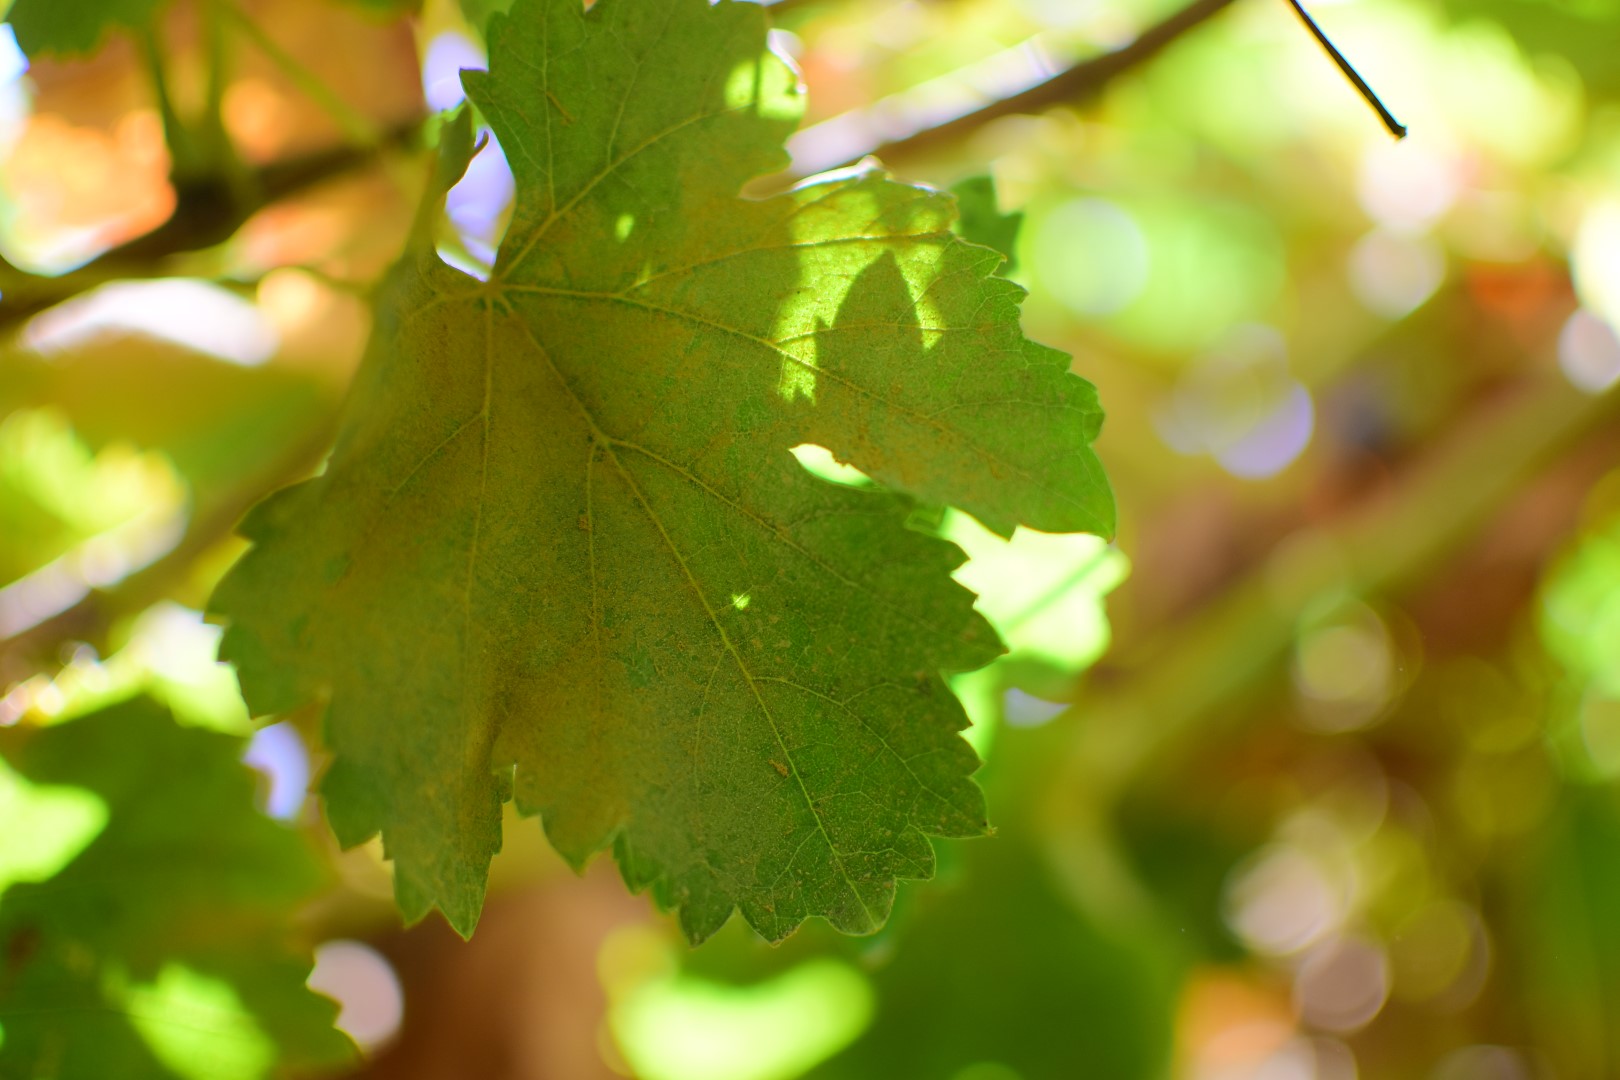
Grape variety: Frinsi